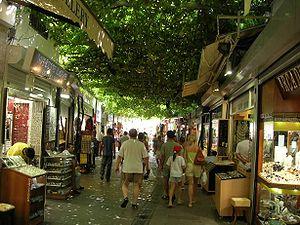
Bodrum est une ville du sud-ouest de la Turquie, située dans la province de Muğla.